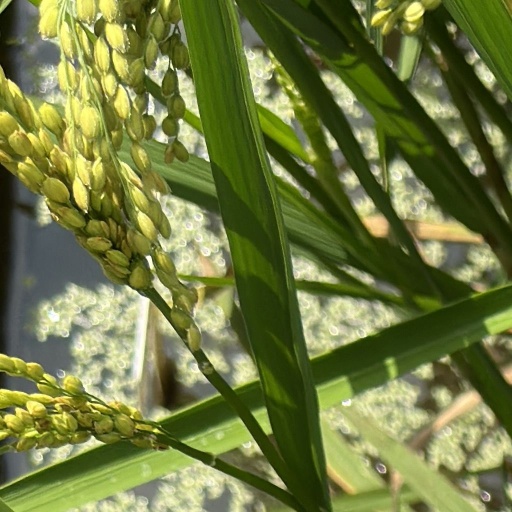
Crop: rice